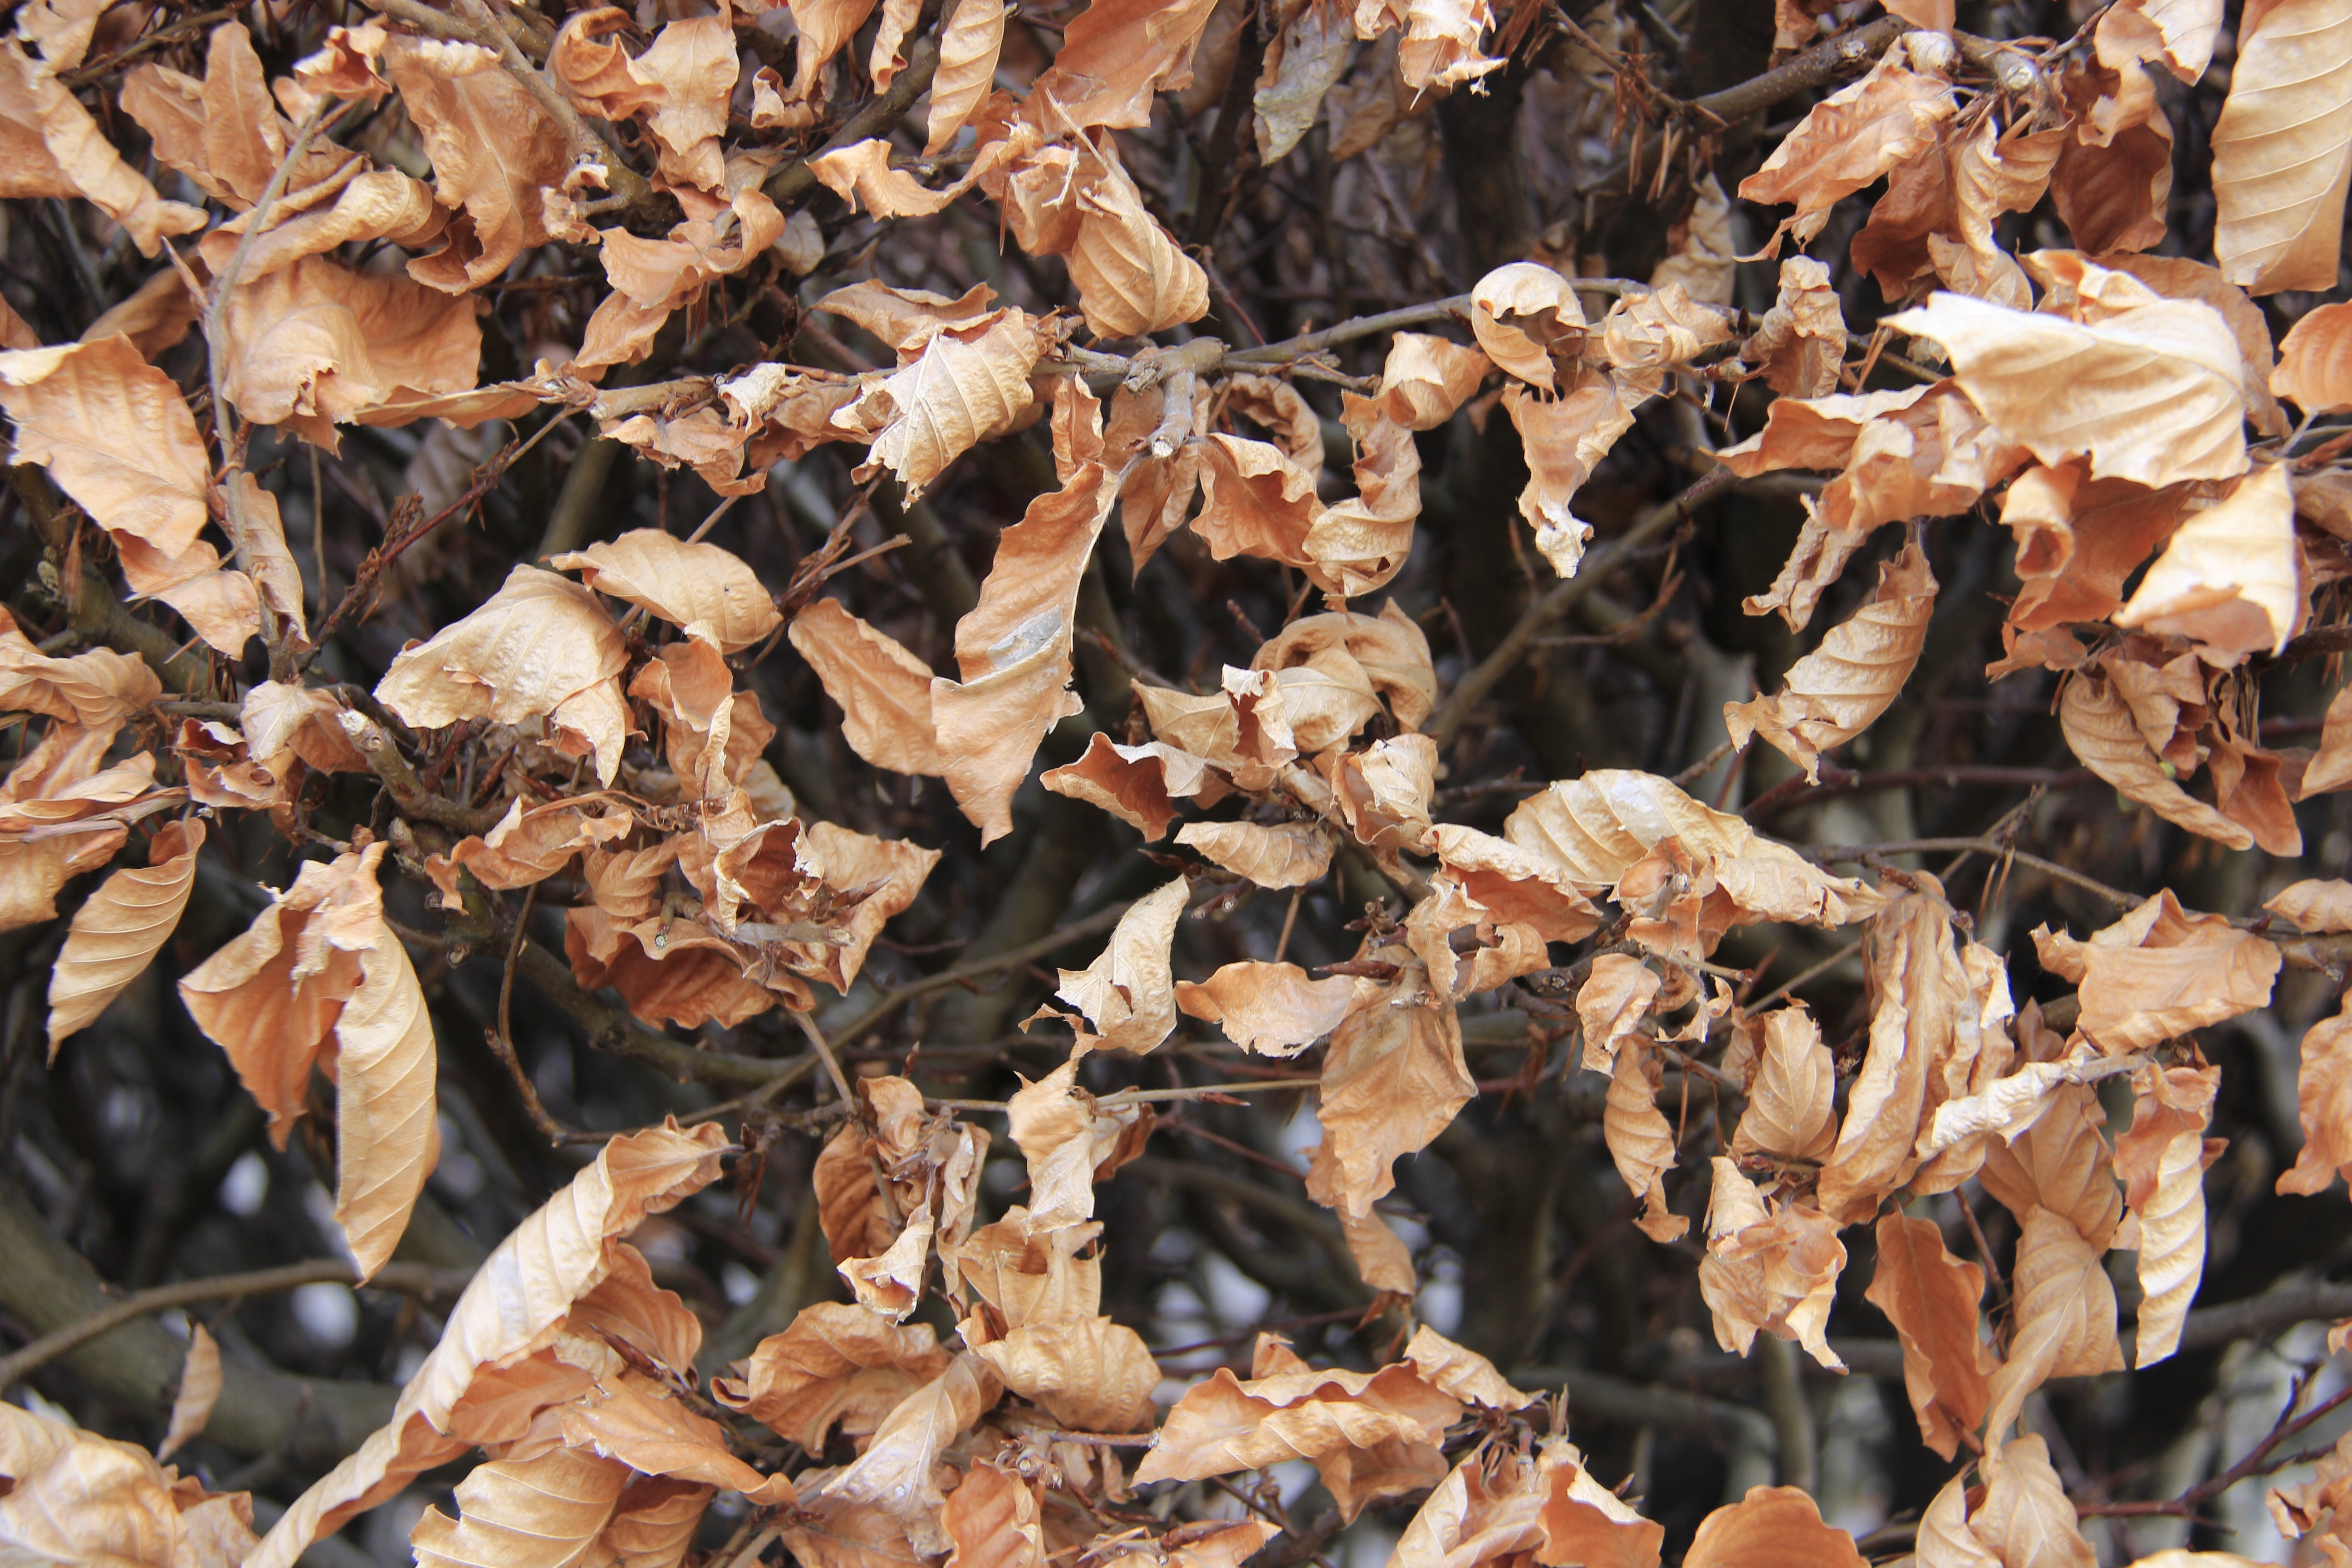
tree, branch, plant, wood, leaf, flower, autumn, dead, flora, season, beech leaves